Bill Rutan

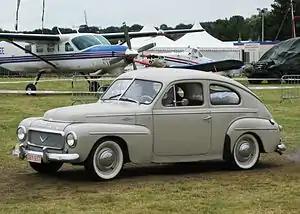

After racing his self-built machine, Rutan returned to the 12 Hours of Sebring in 1959. Together with Ray Cuomo and Paul Richards Rutan won the GT750 class, finishing 28th overall. The team ran a Fiat-Abarth 750 Record Monza.